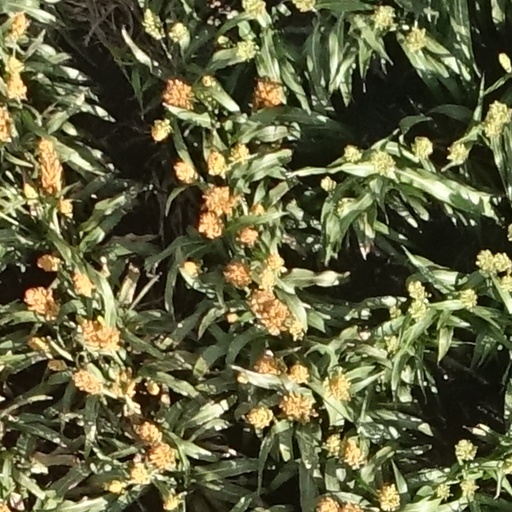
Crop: sorghum